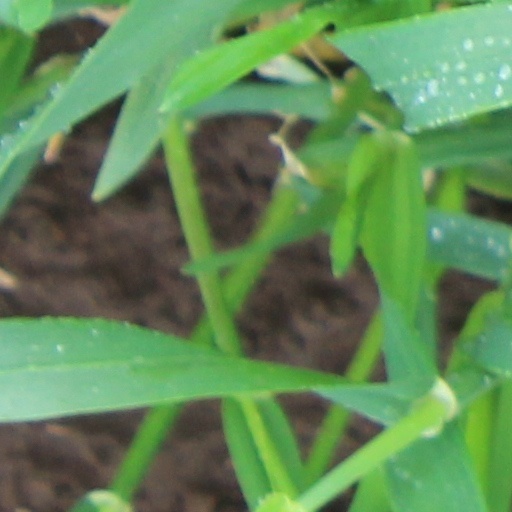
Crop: wheat